New Mills Newtown railway station

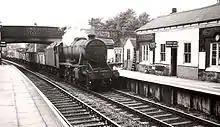
A steam train waits at the station in 1959

The station was built in 1857 on the Stockport, Disley and Whaley Bridge Railway line, which was extended by the London and North Western Railway in 1863 to connect with the Cromford and High Peak Railway and run to Buxton.